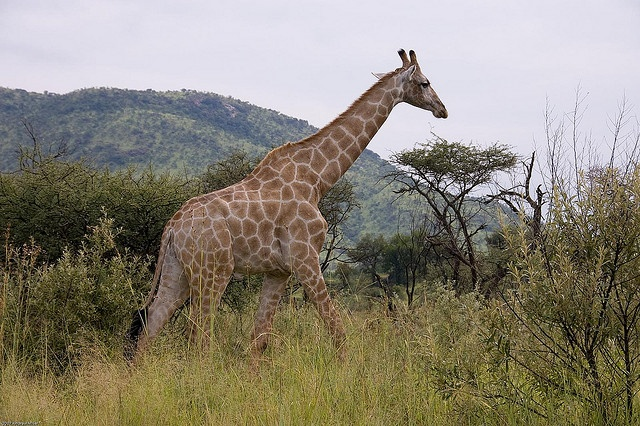
Giraffe walking in tall grasses in area with trees near hills.
A giraffe walking through its natural habitat.
A large giraffe towering above trees and bushes
The giraffe is headed towards a better watering hole.
A beautiful giraffe is making it's way through tall grasses.